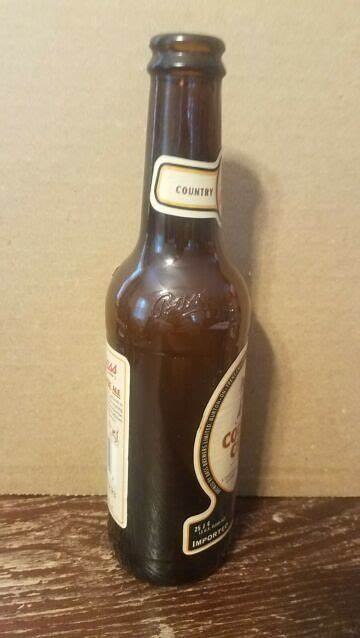
Label: glass